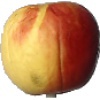
Label: Apple Red Yellow 1